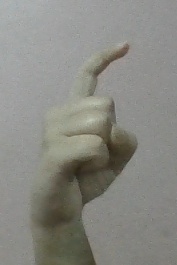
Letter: ra